Ingleside, New South Wales

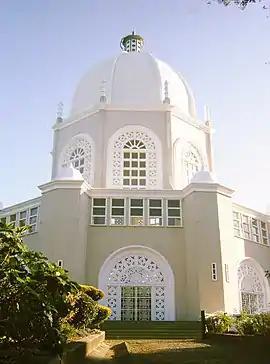
Sydney Baháʼí Temple

Ingleside is a suburb in Northern Sydney, in the state of New South Wales, Australia. Ingleside is located 28 kilometres north of the Sydney central business district, in the local government area of Northern Beaches Council. Ingleside Heights and Tumbledown Dick are localities in the west of the suburb.